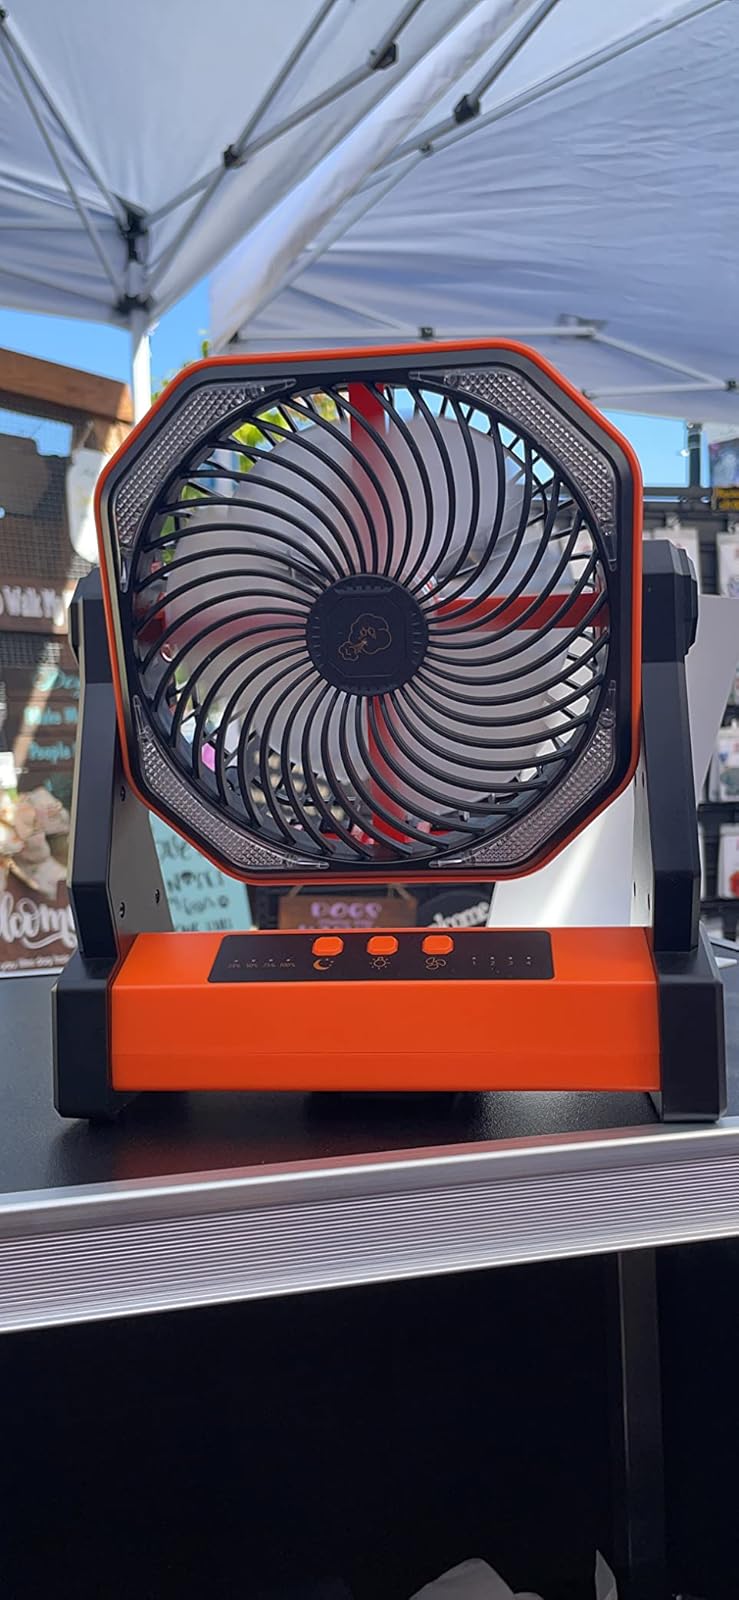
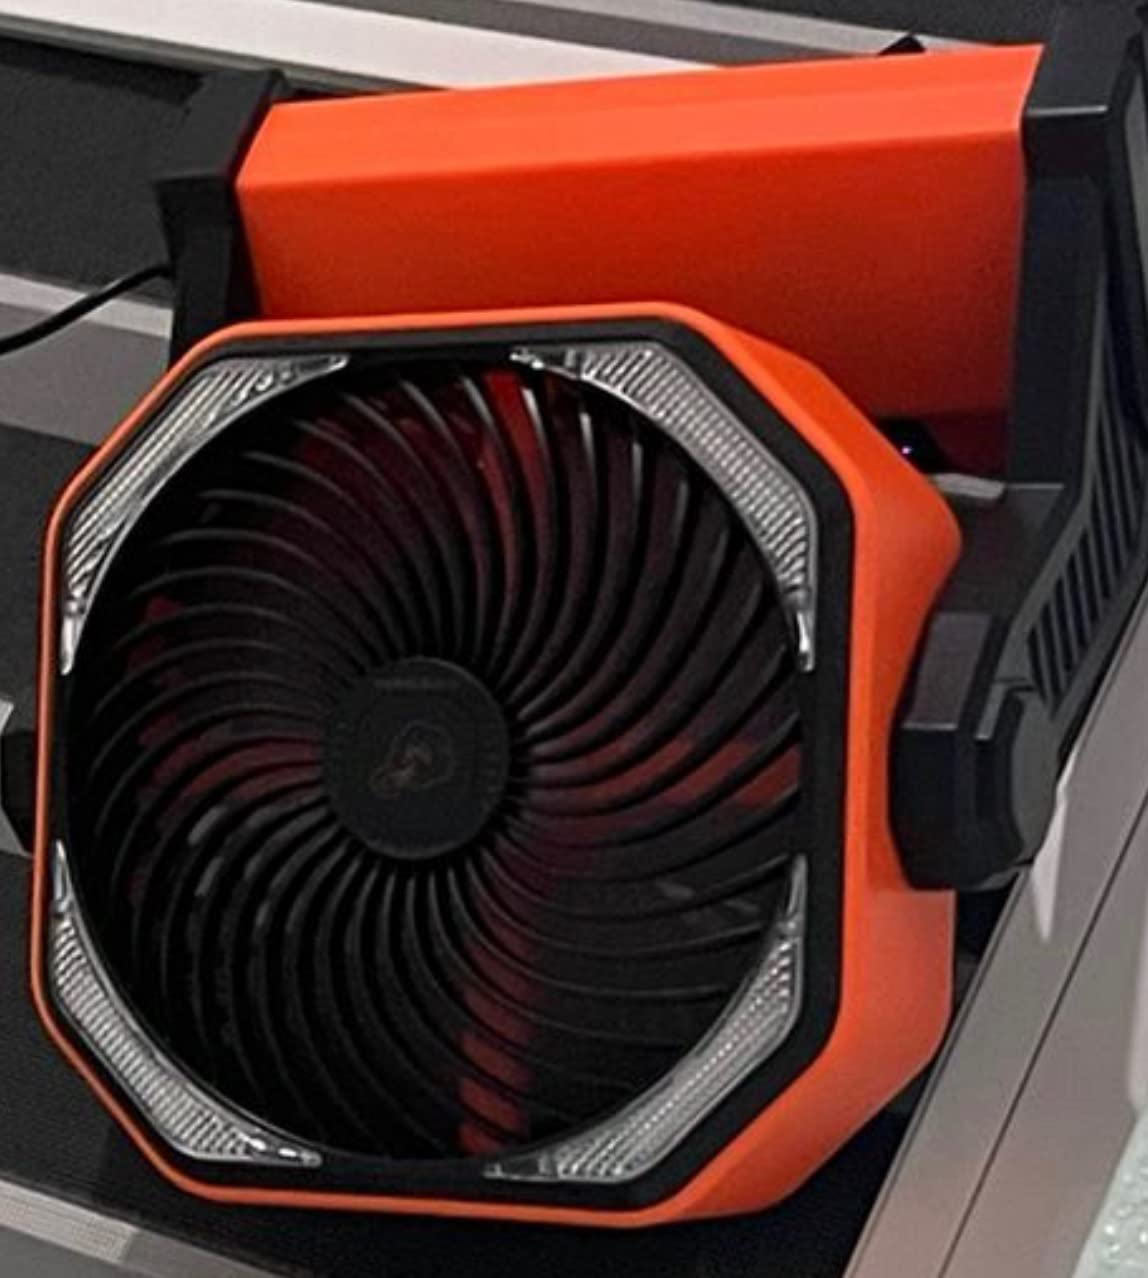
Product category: lantern
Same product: yes